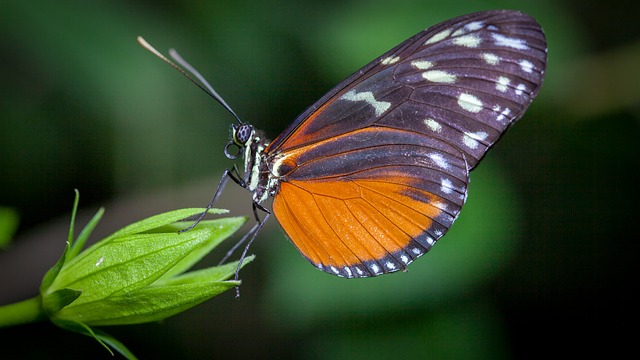
Label: farfalla